Sky position (RA, Dec in degrees): 332.856, 0.1449
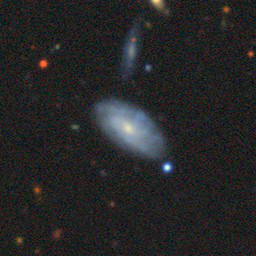
Galaxy morphology: Unbarred Tight Spiral Galaxies